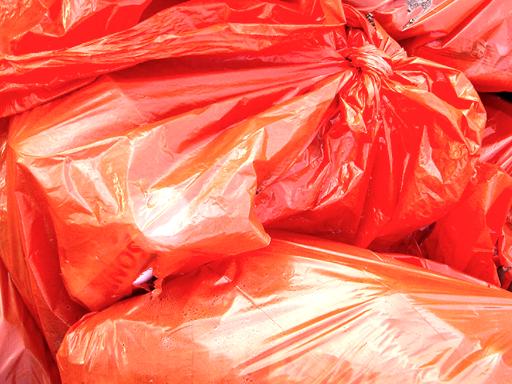
Material: plastic